Kathy Bockus

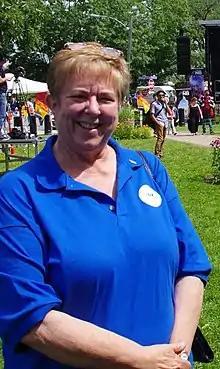

Kathy Bockus is a Canadian politician, who was elected to the Legislative Assembly of New Brunswick in the 2020 provincial election. She represents the electoral district of Saint Croix as a member of the Progressive Conservatives. Bockus was Minister responsible for Seniors in the cabinet of Blaine Higgs from 2023 until 2024.